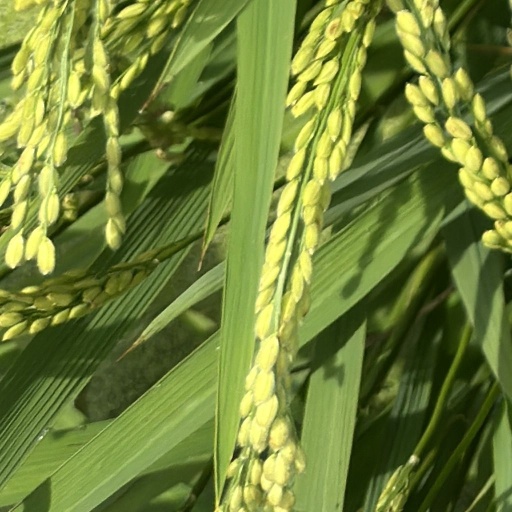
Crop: rice